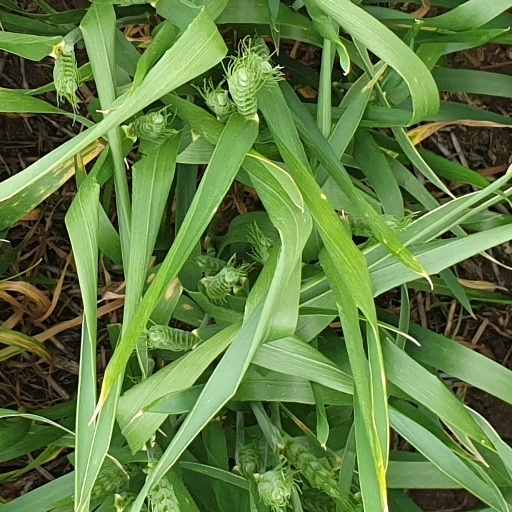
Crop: wheat